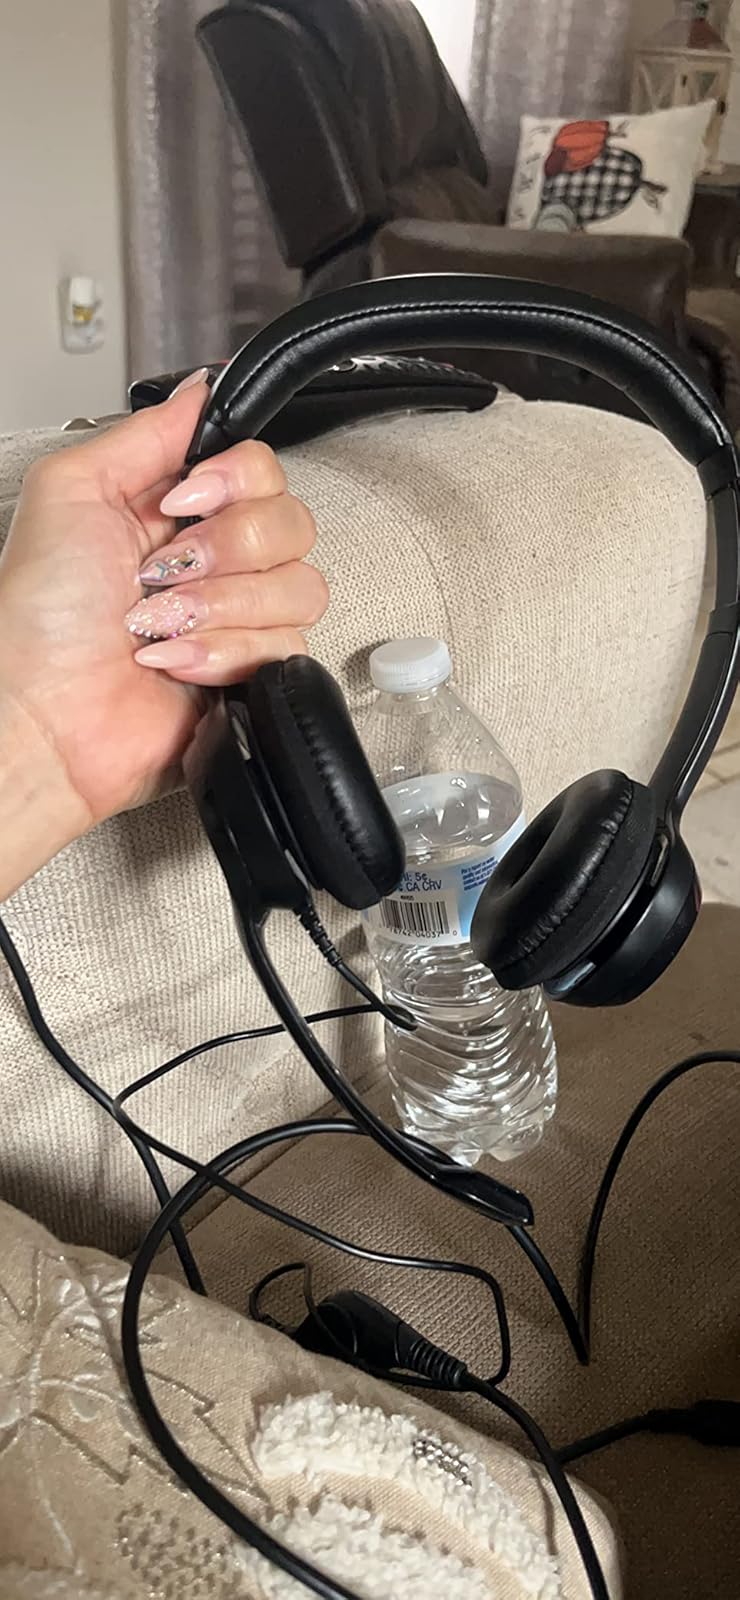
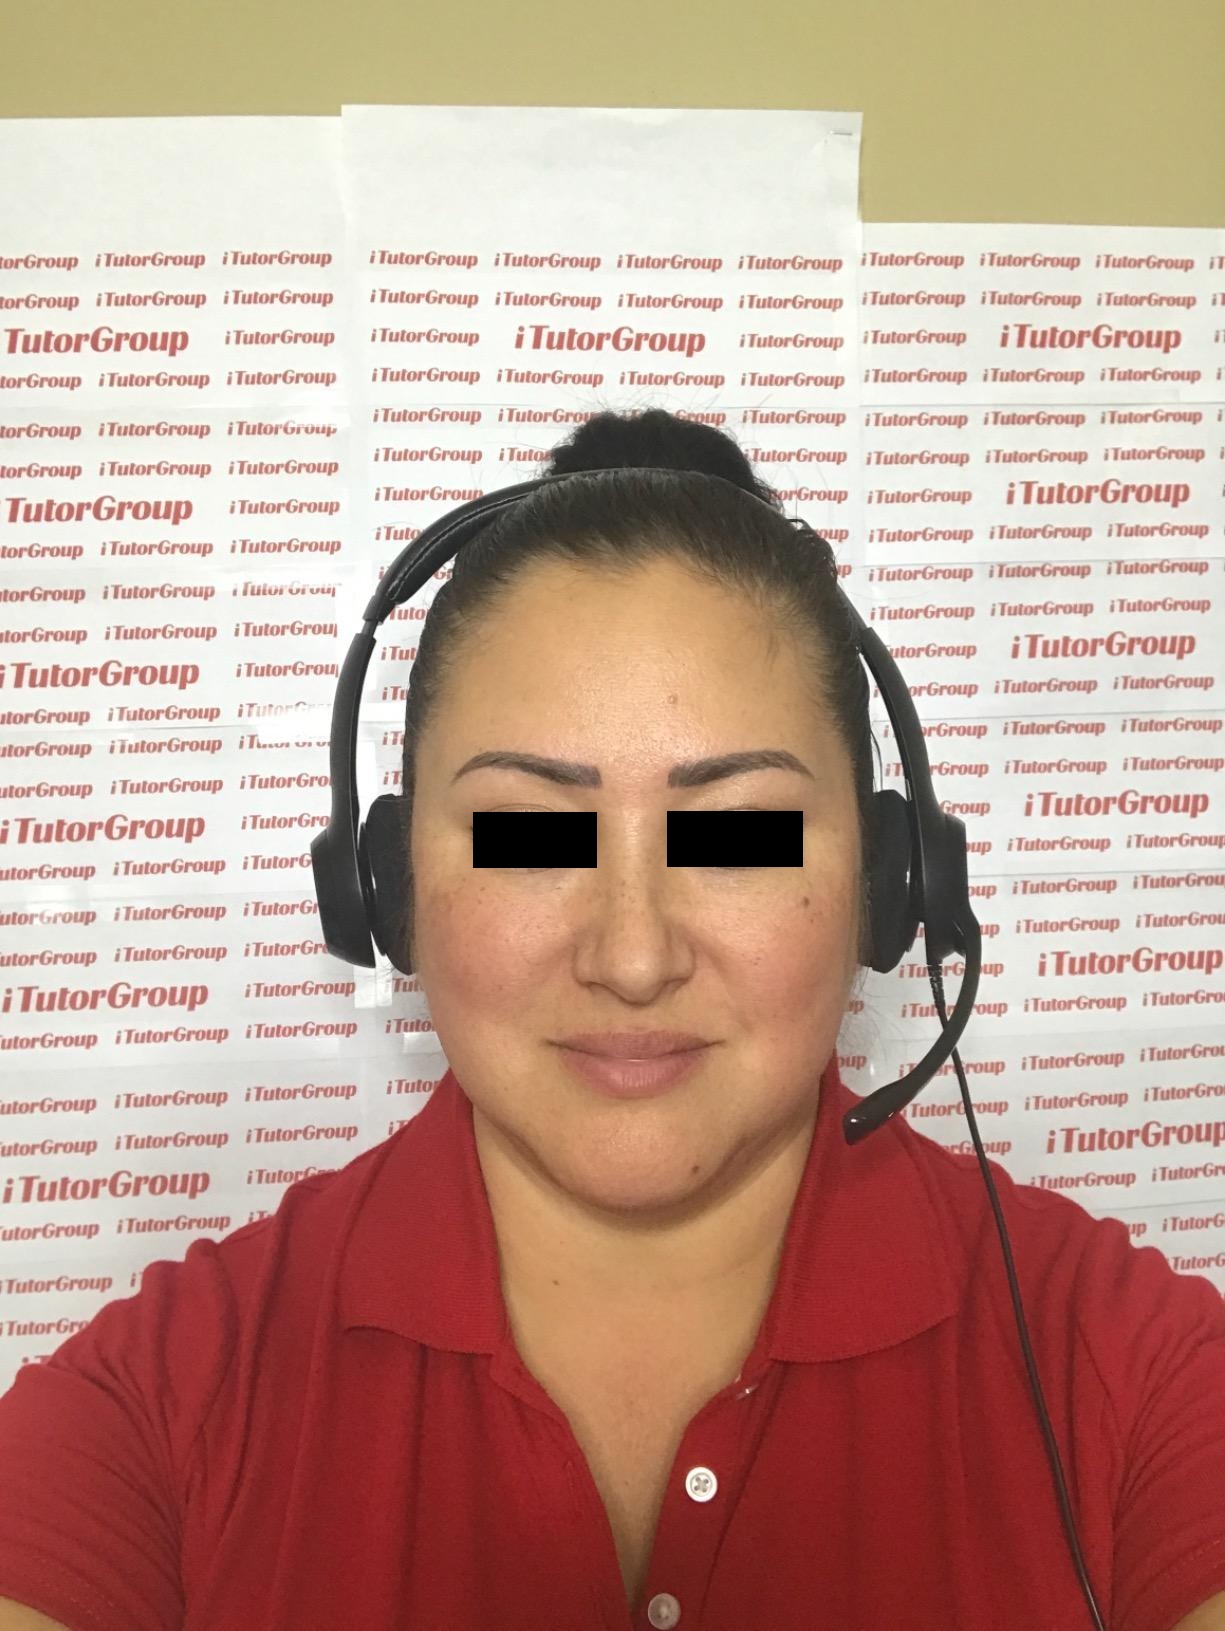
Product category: headphones
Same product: yes